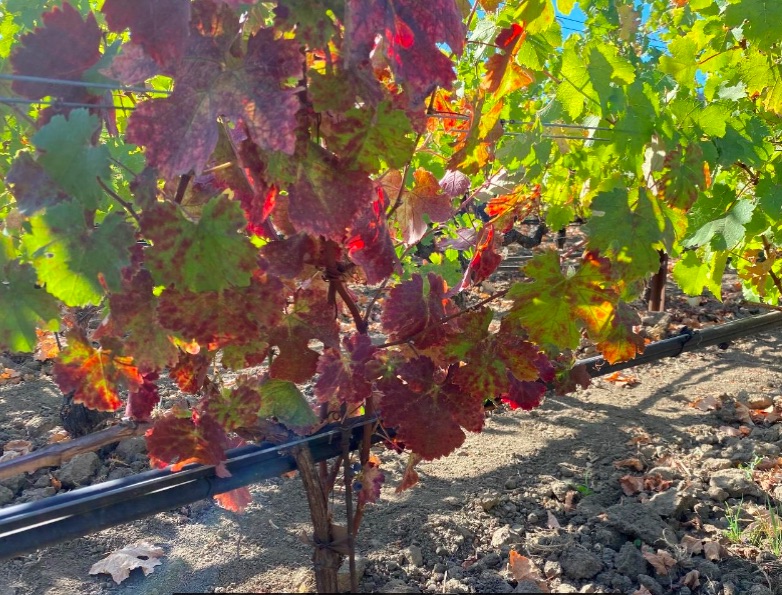
Label: Red Blotch